Warren Cup

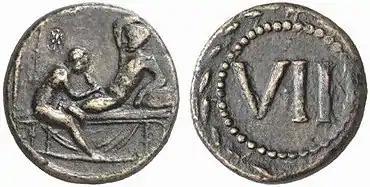
Oral sex between a youth and an older male on a Roman Spintria token

Both scenes show draped textiles in the background, as well as a "cithara" (appearing as an eleven-stringed lyre, often symbolic of pleasure and drinking parties) in the former scene and "tibiae" (reeded pipes) with finger holes being depicted in the latter. These, along with the careful delineation of ages and status and the wreaths worn by the youths, all suggest a cultured, elite, Hellenized setting with music and entertainment.